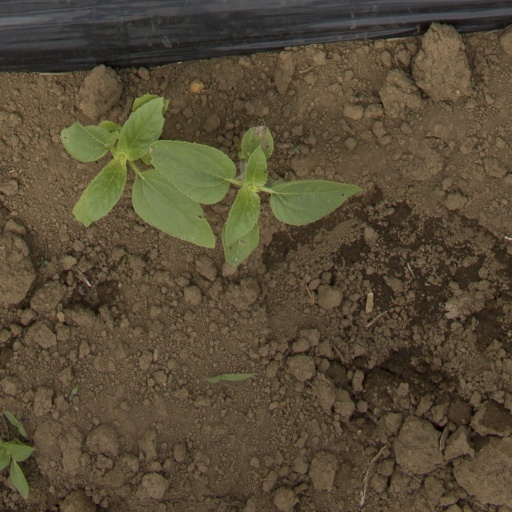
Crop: Jerusalem artichoke